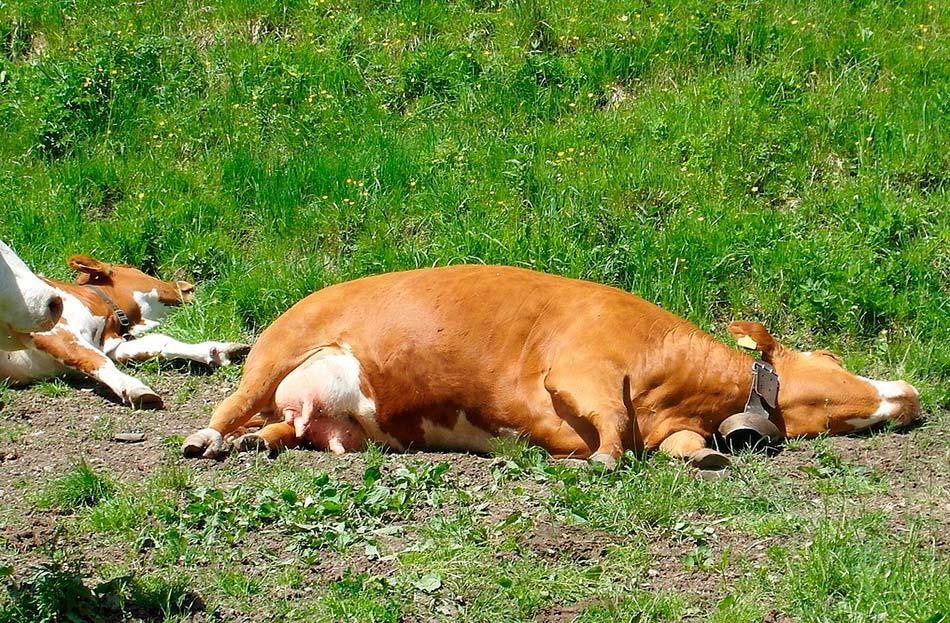
Hii ni ng'ombe mawili wamelala chini kwenye eneo lenye nyasi.Ng'ombe wa mbele ambaye anaonekana vizuri zaidi ana rangi ya kahawia na ana chuchu inayoonekana wazi.Akionyesha kuwa huenda ni ng'ombe jike anayetoa maziwa.Amelala chali huku kichwa chake kikiwa kimeelekezwa upande wa kulia.